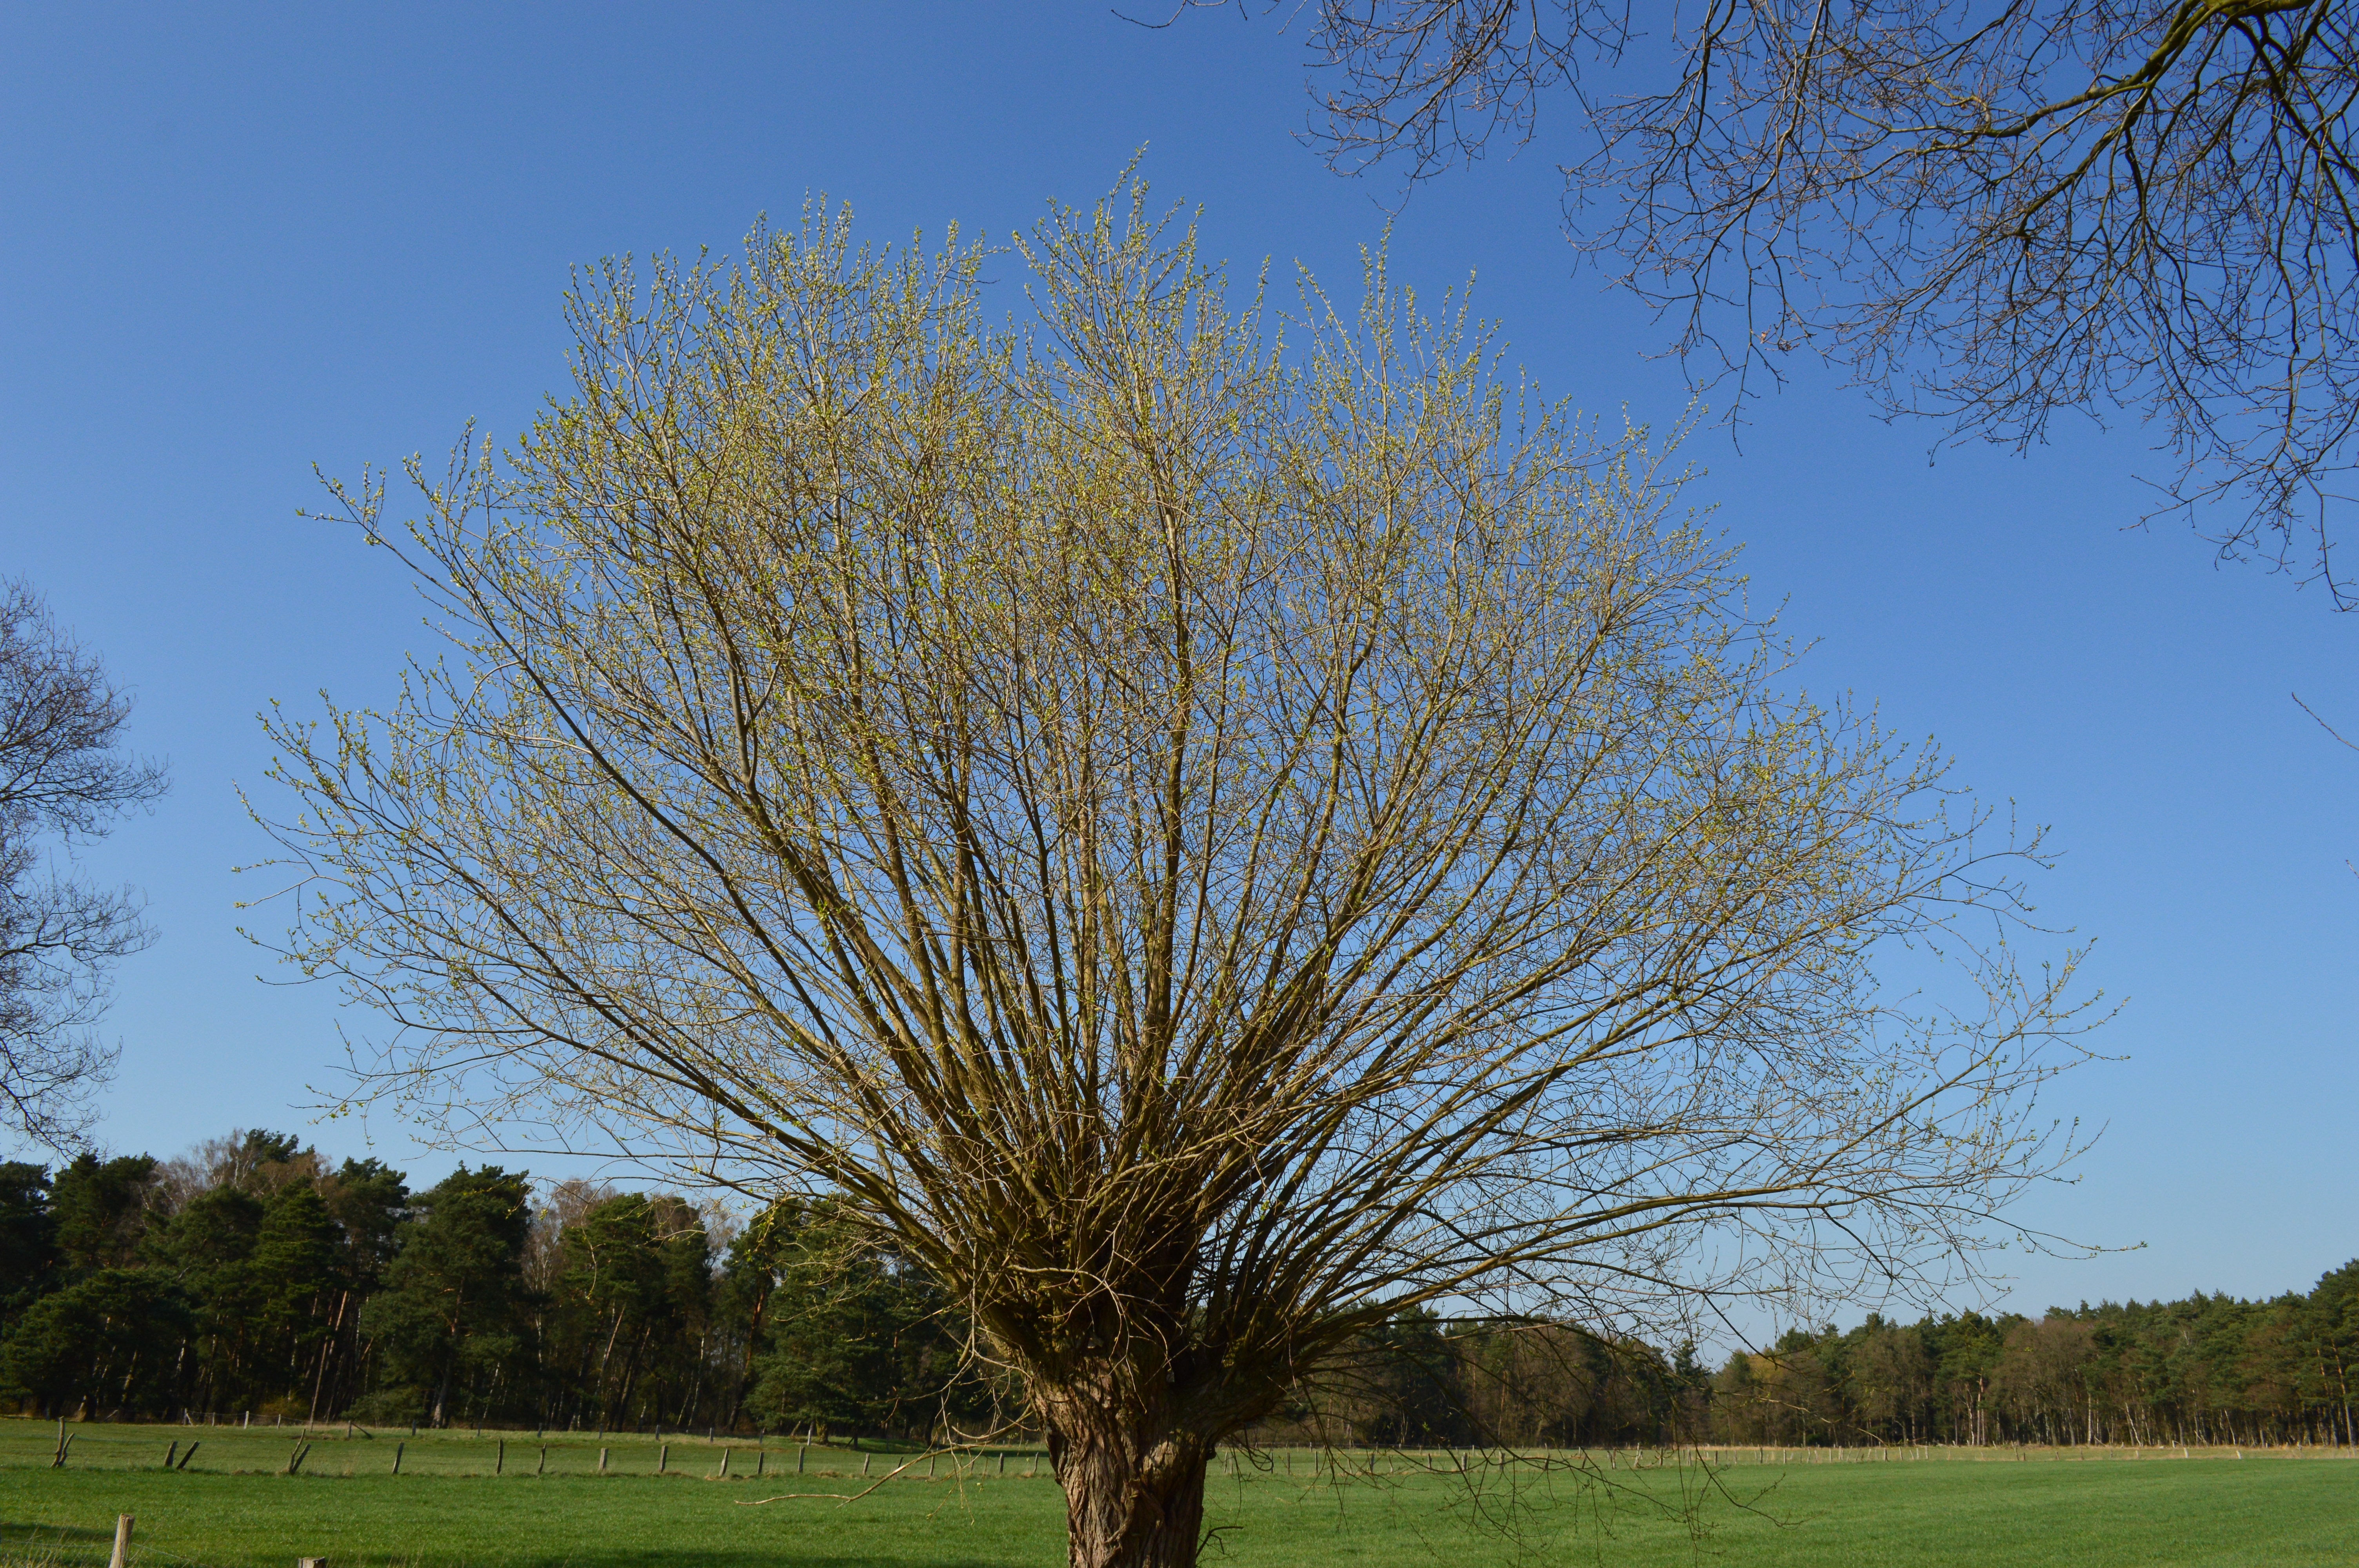
tree, nature, grass, branch, blossom, plant, sky, field, meadow, prairie, leaf, flower, bloom, spring, autumn, flowers, rural area, flowering plant, grass family, woody plant, land plant, arecales